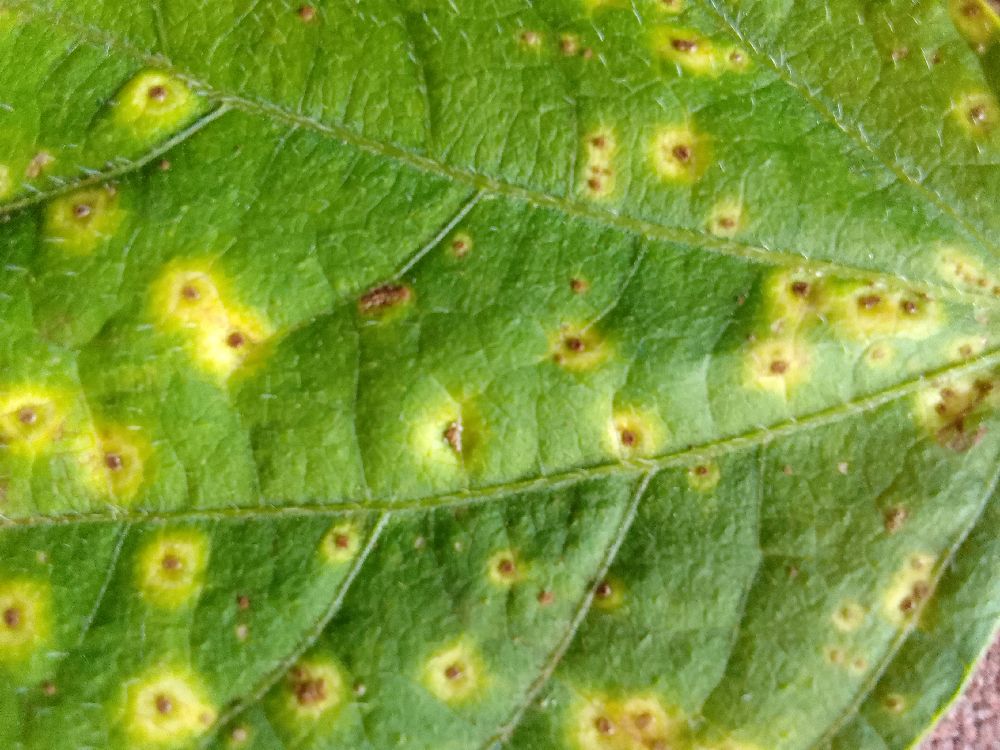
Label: rust